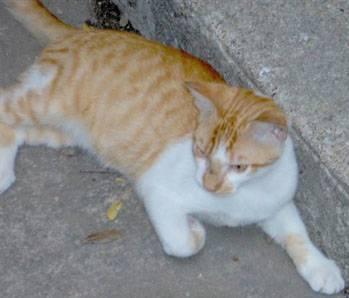
cat